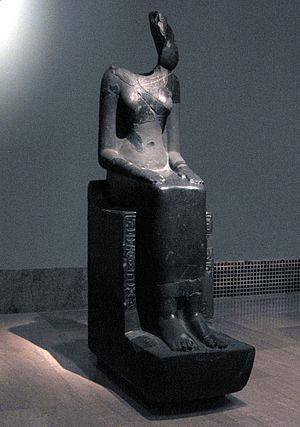
Sculpture de granit noir de Hatchepsout portant la coiffe khat. Une des deux seules statues de Hatchepsout trouvées dans son temple funéraire qui la montrent avec un corps et des vêtements féminins. Trouvée à Deir el-Bahari, Thèbes et conservée au Metropolitan Museum of Art, New York. Les inscriptions sur la statue suggèrent qu'elle a été consacrée à Amon et au temple de Karnak.
Hatchepsout est une reine de l'Égypte antique qui deviendra pharaon, cinquième souveraine de la XVIIIᵉ dynastie.